Weather of 2007

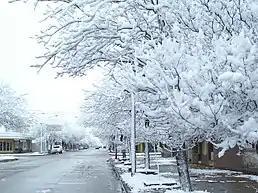
Frozen trees at La Carlota, Córdoba

A major winter storm affected a large area of eastern North America from Nebraska to the Canadian Maritimes. Numerous areas received snow accumulations of over with isolated reports as much as in the Adirondacks and the Vermont mountains. Burlington, Vermont set a 24-hour snowfall record, with 25.3 inches. Twelve to sixteen inches (30 to 41 cm) of snowfall and blizzard conditions in central Illinois cancelled classes at the University of Illinois at Urbana–Champaign for two days, the first time classes had been cancelled since 1979.